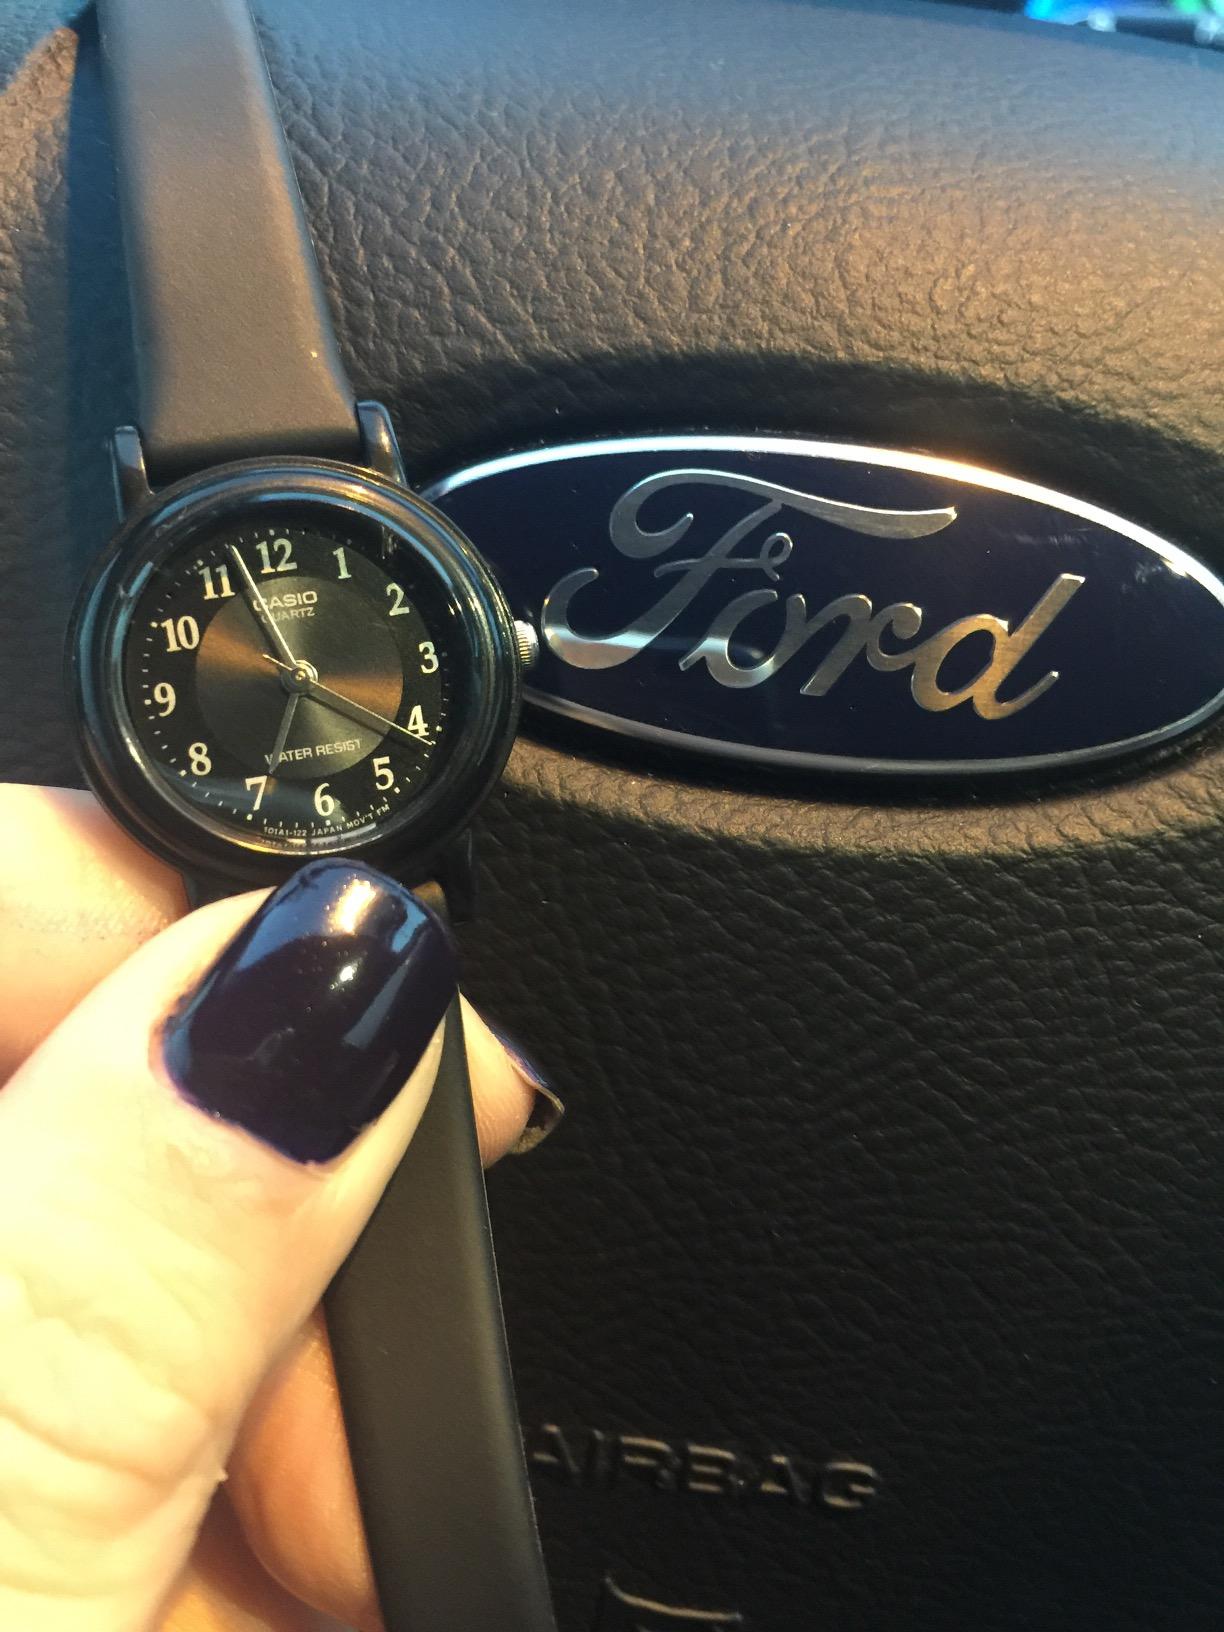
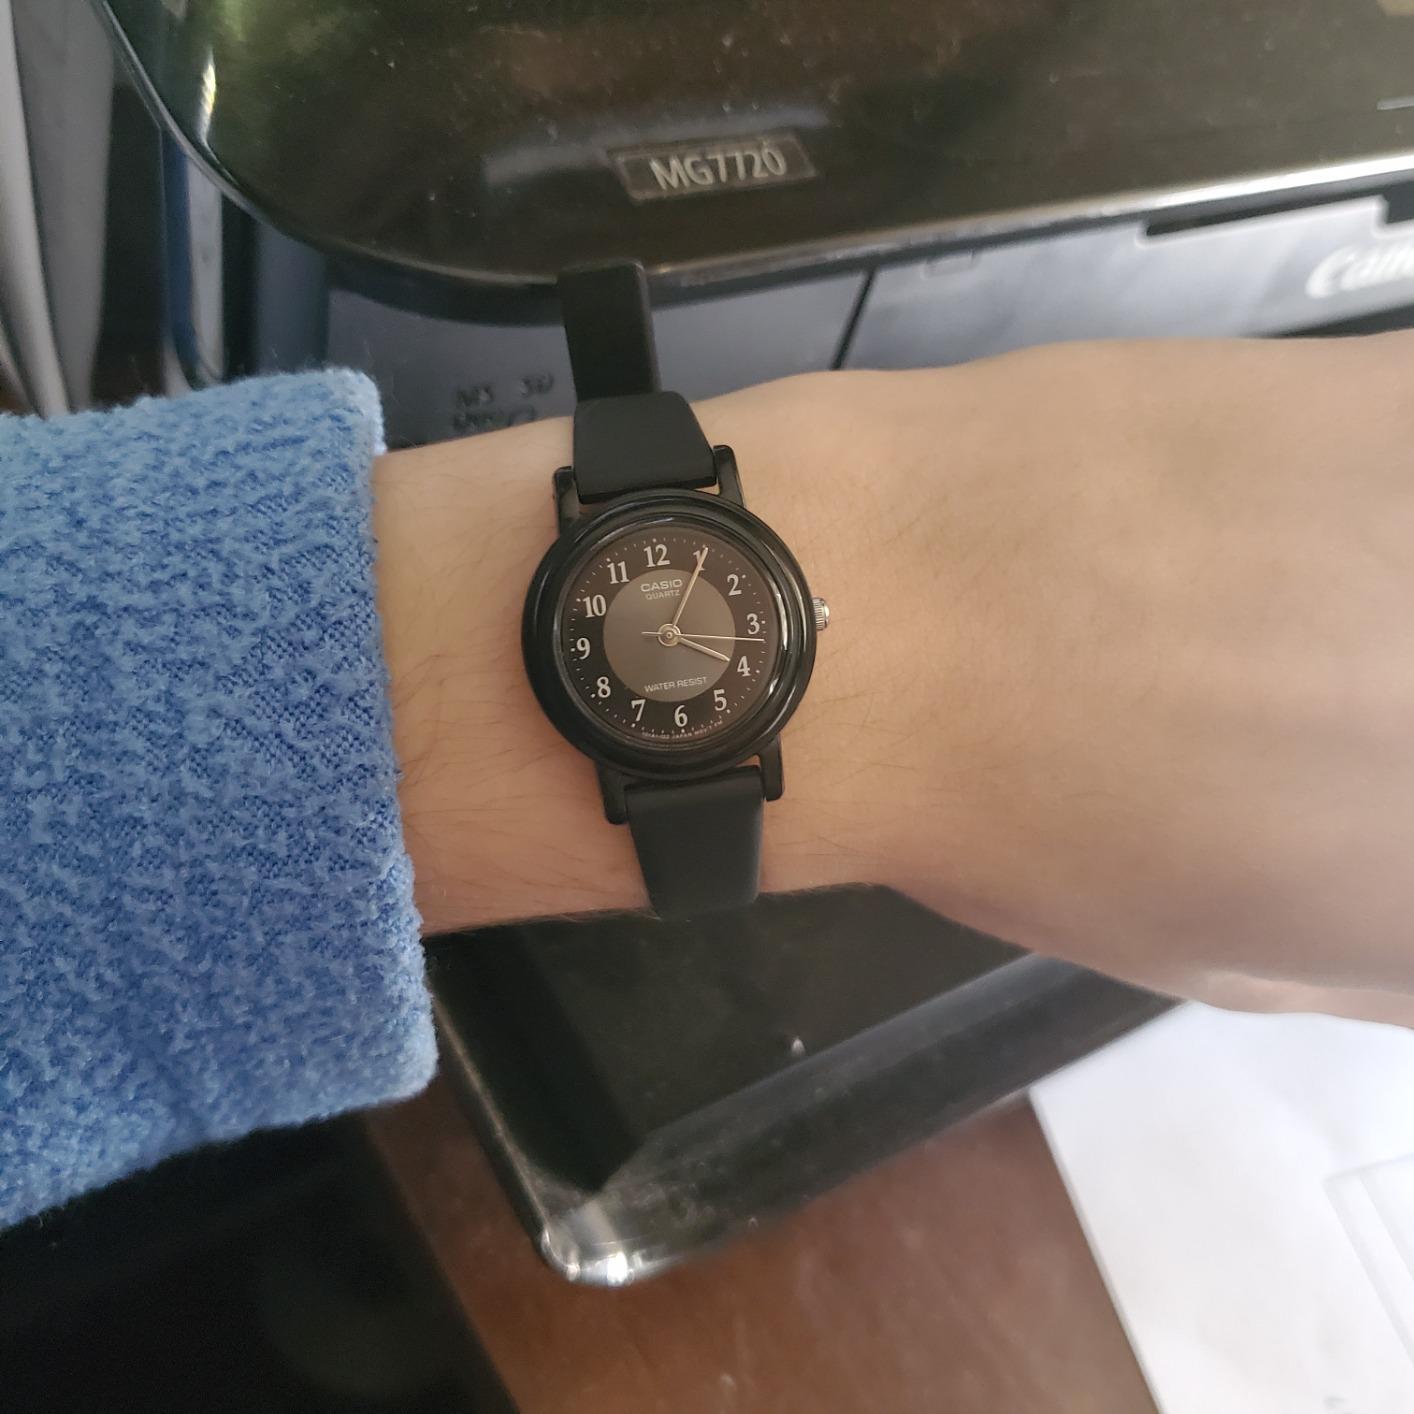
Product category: accessories_watch
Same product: yes